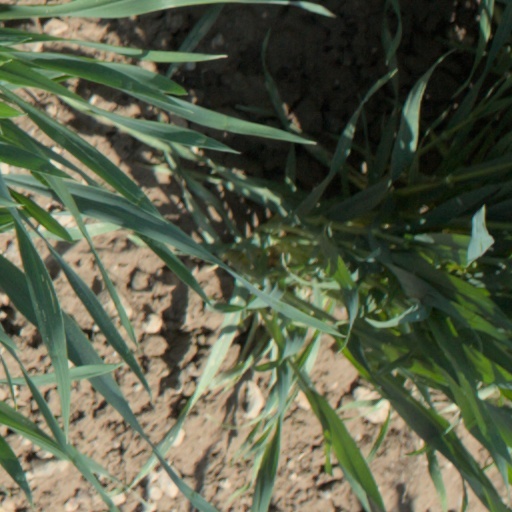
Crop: wheat